Aske Manor

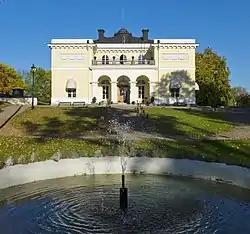
Aske Manor

Aske Manor ("Aske herrgård") is a manor house located in Upplands-Bro Municipality, Stockholm County, Sweden.